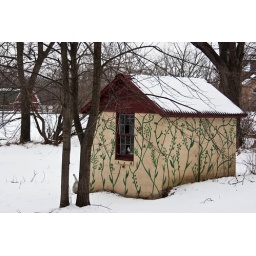
Small building located by the road away from the other buidings. A few missing window panes add to its charm.